China Railways 8G

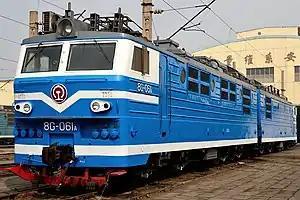
8G-061

The 8G is a Soviet-built electric locomotive used in China. It is developed and built by Novocherkassk Electric Locomotive Plant. The design of 8G is based on Soviet Railway VL80 electric locomotives. It is a kind of locomotive with Bo′Bo′+Bo′Bo′ wheel arrangement used in China.